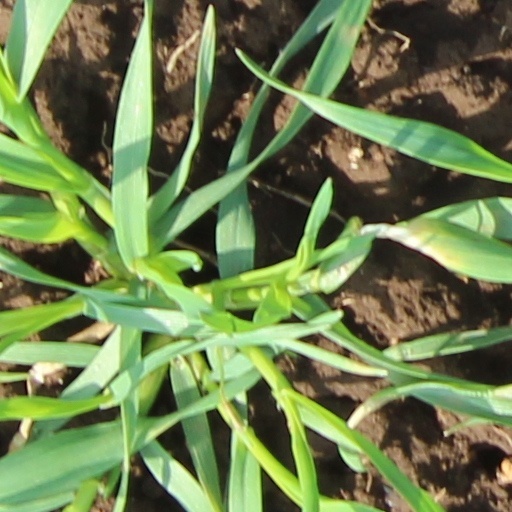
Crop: wheat